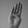
ASL letter: B